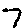
Label: 7